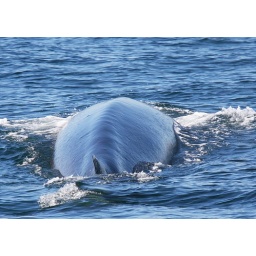
Taken 9/14/09 near Grand Manan Banks (off coast of Maine) from Bar Harbor Whale Watch's ship M/V Friendship V.